1907 Michigan Wolverines football team

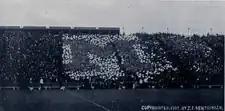
"The Human M" performed at Ferry Field, 1907

The following 12 players received varsity "M" letters for their participation on the 1907 football team: